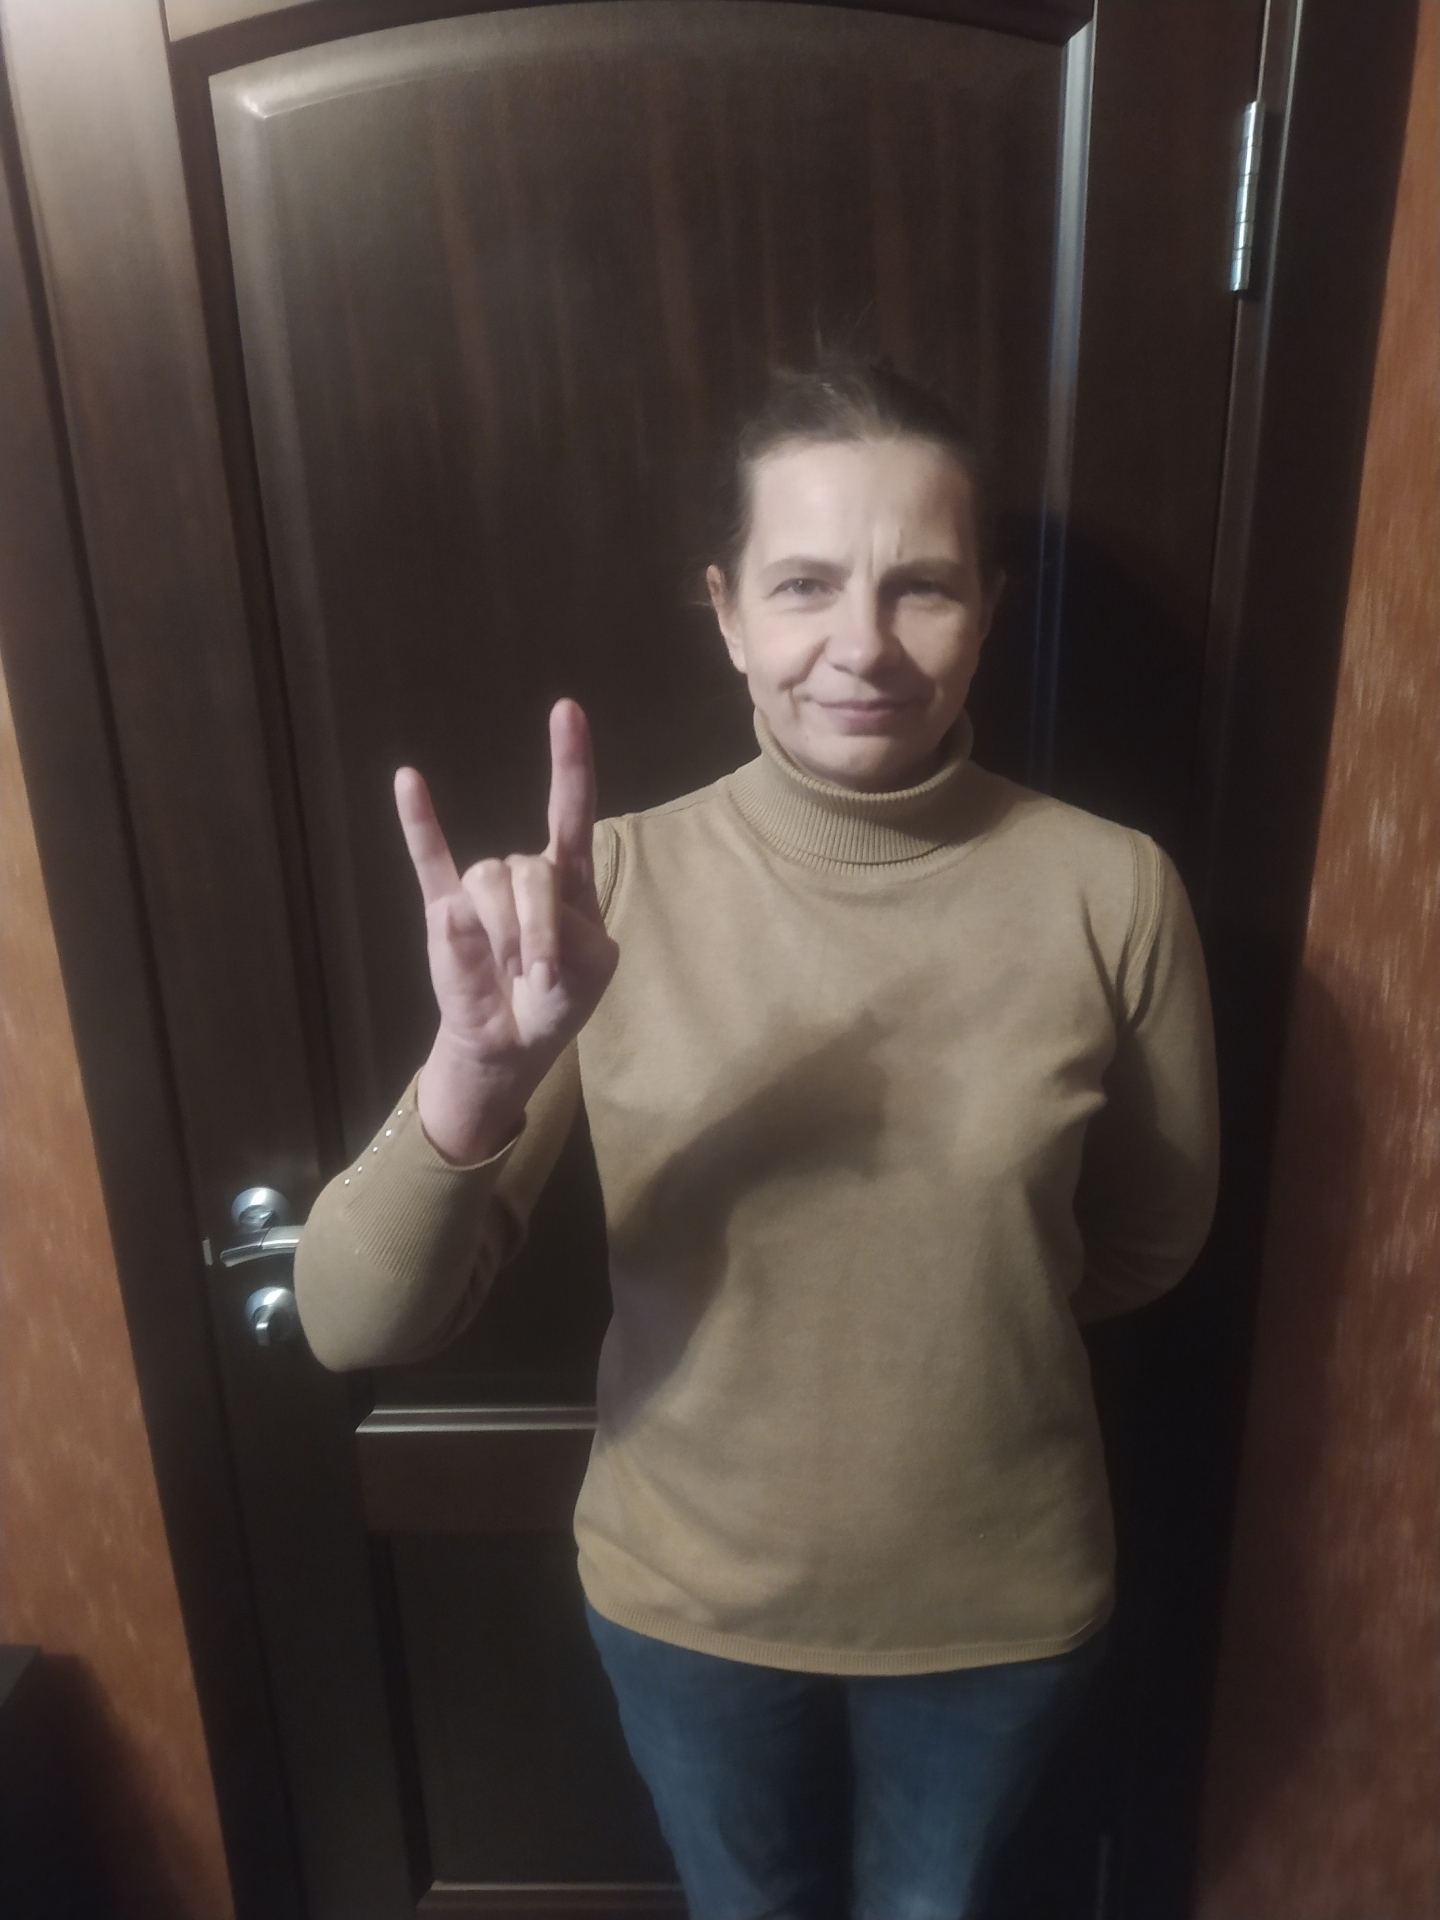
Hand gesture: rock